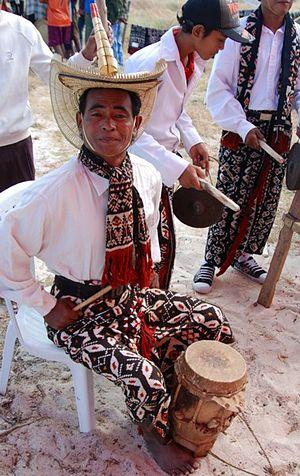
L’île de Rote ou Roti est une des terres les plus méridionales de l’archipel indonésien. Elle fait partie des Petites îles de la Sonde et est située à 12 km au sud-ouest de Timor, à 149 km au nord des îles Ashmore et Cartier et à 464 km du cap Bougainville, sur la côte australienne. Sa superficie est de 1 200 km².